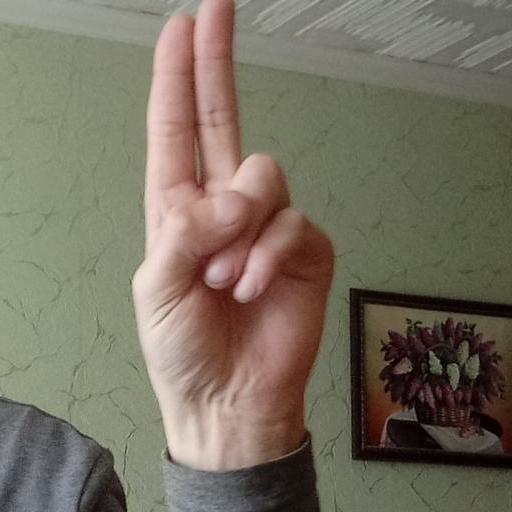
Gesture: two_up